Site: brandenburg
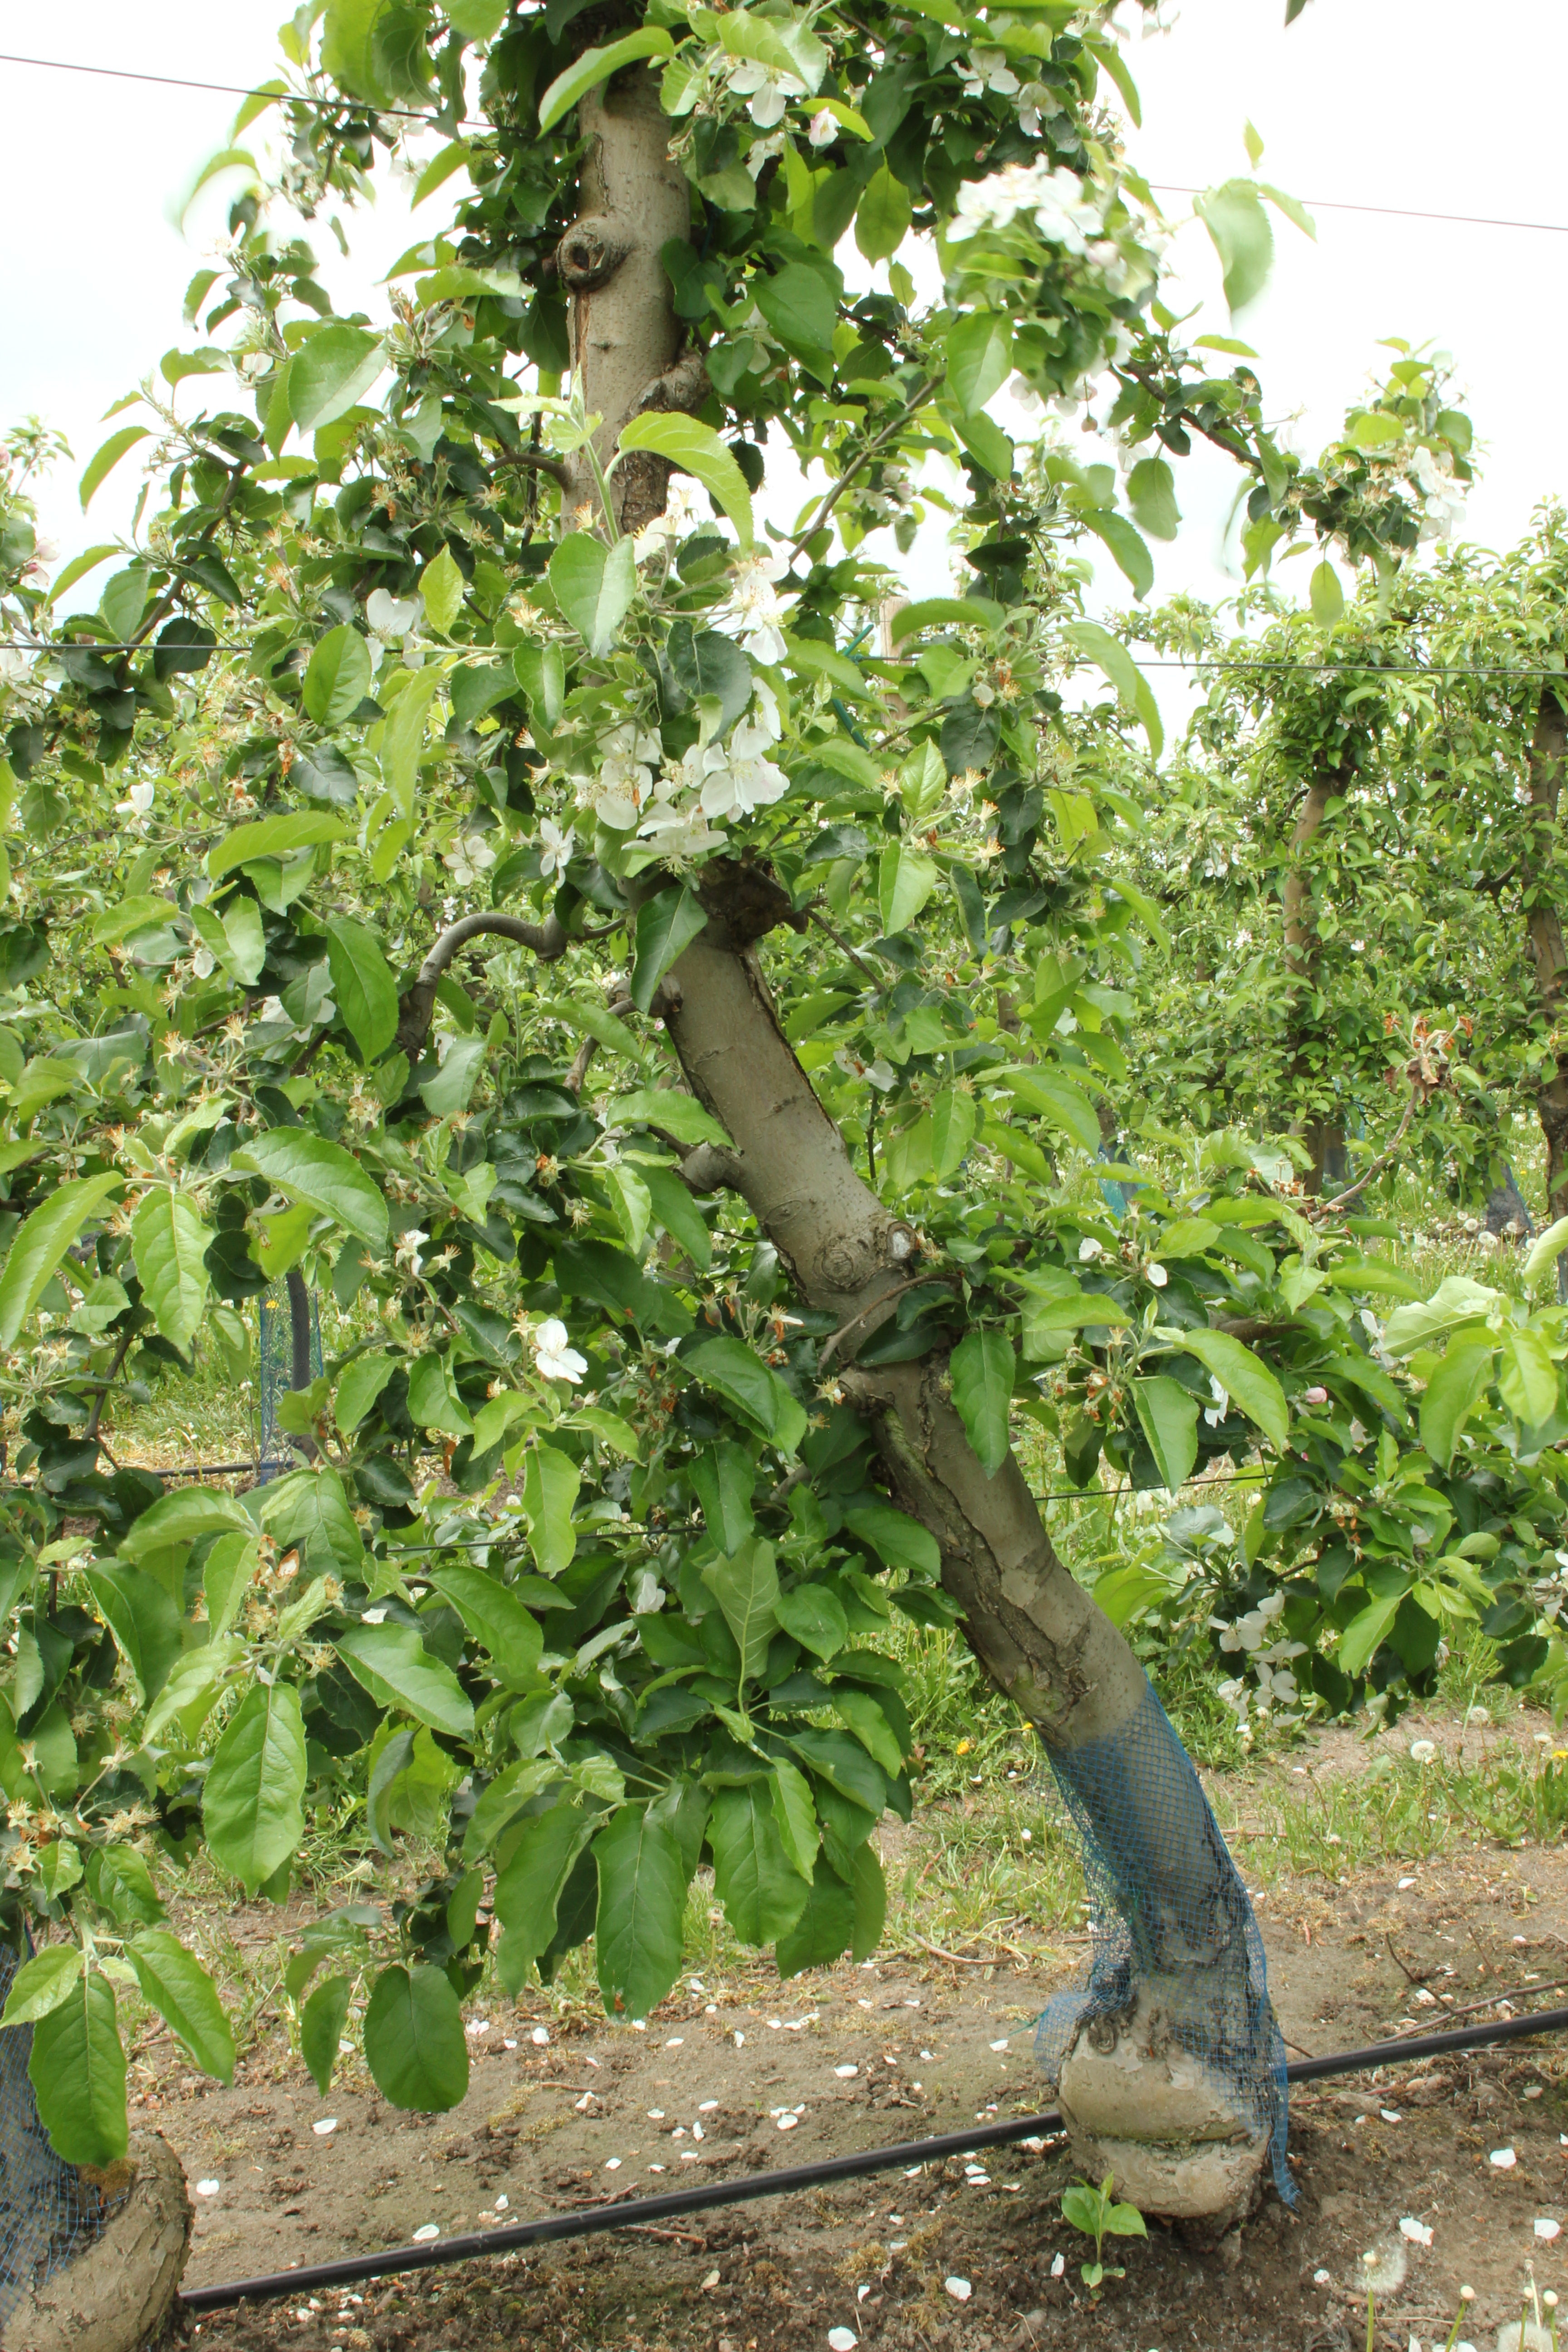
Growth stage (BBCH 67): Flowering